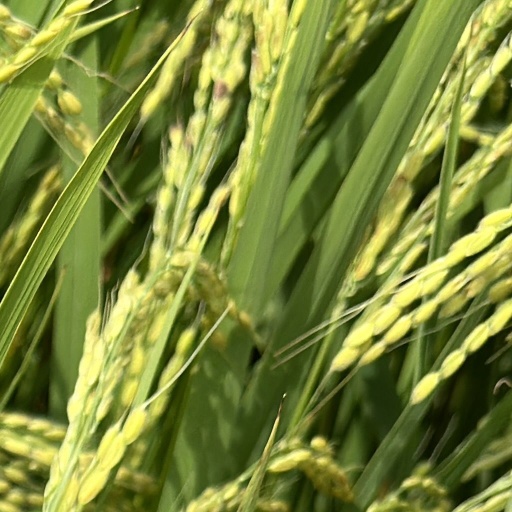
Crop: rice